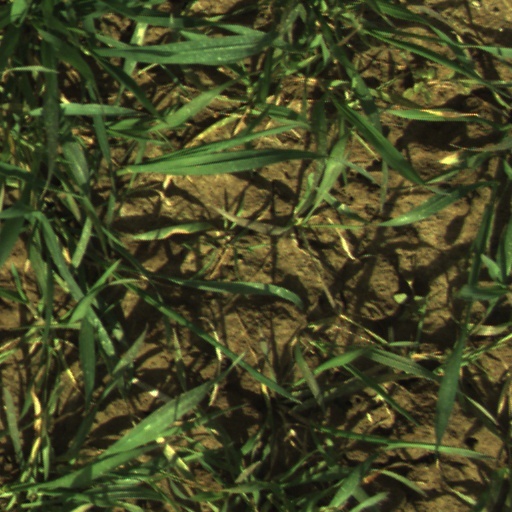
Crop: wheat